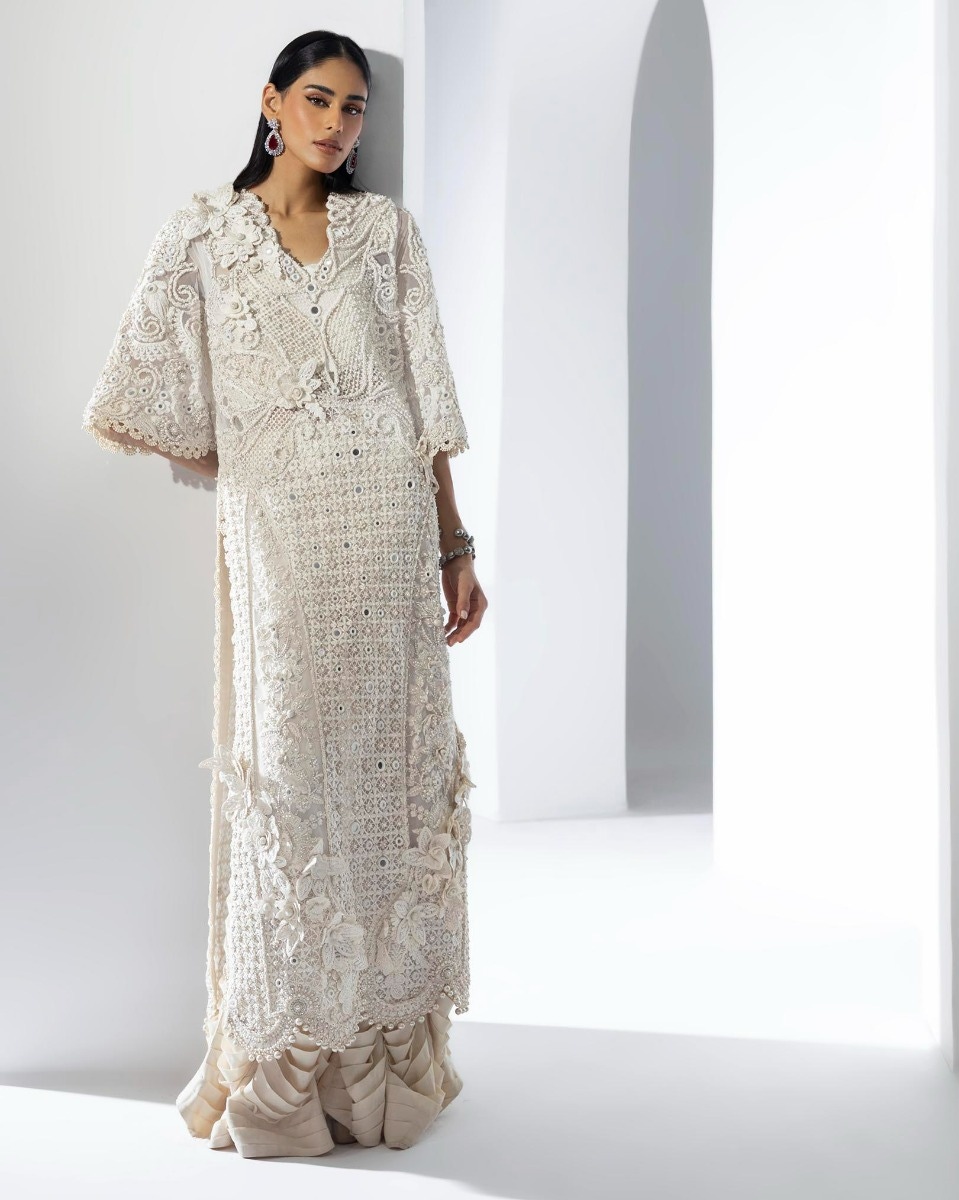
ivory embroidered long sleeve gown